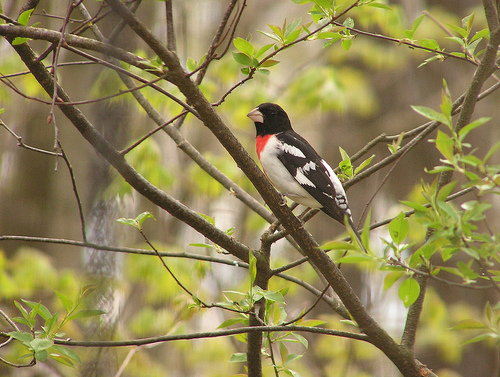
a bird with a bright red breast, a wide, medium sized bill, and white belly
this bird with a large, stout pale pink bill has a black head, white belly, bright red chest, and black and white wings and tail.
a dash of red sits atop white breast, a black crown and small beak.
this bird has a black back, wings, and head, a red spot on the nape of it's neck, white spots on its back and wings, a pure white breast, and a small blunt beak.
this bird has a white belly and red breast with a short pointy bill.
this bird has wings that are black and has a red chest
this bird is black and white in color, with a stubby beak.
a small bird with a black head, bright red breast, and black and white wings.
this bird has a black crown, black and white primaries, and a white belly.
a small bird with a white belly, orange breast, and black head.
Species: Rose Breasted Grosbeak